Caslano

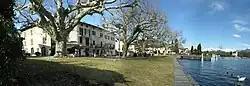
Waterfront of Caslano

Caslano has an area, , of . Of this area, or 37.0% is used for agricultural purposes, while or 38.7% is forested. Of the rest of the land, or 47.9% is settled (buildings or roads), or 2.5% is either rivers or lakes and or 1.1% is unproductive land.